Uwajimaya

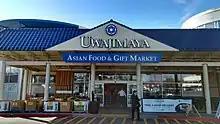
Uwajimaya storefront in Bellevue, Washington

A second store, at Southcenter Mall in Tukwila, Washington, opened in 1968 and included a small garden and fountain at its entrance. In 1970, the International District store moved two blocks south to 6th Avenue S. and S. King Street, thus becoming one of the biggest in the Pacific Northwest. It had grown to cover six storefronts along South King Street and was further expanded in 1978 adding more than half again its original size. A location in Bellevue, Washington, opened in June 1978 as Uwajimaya looked to target more non-Japanese customers through cooking classes and other events. The company also sought to expand further into the Seattle suburbs, including locations in Federal Way and Lynnwood.